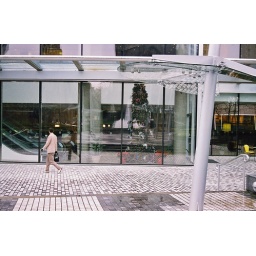
christmas tree in hotel window